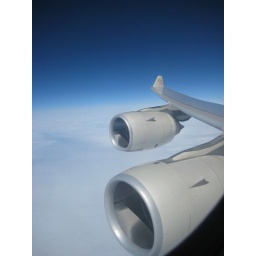
View from the bathroom window of Etihad's A340 from Abu Dhabi to JFK, somewhere over the Atlantic during the 14-hour journey